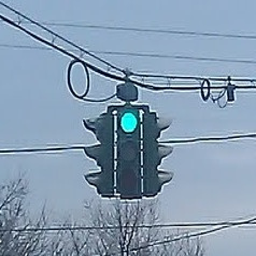
A four way traffic light showing the green light lite up.
A green stop light hanging from a power line
A traffic light on a gloomy day that is illuminated green.
A traffic light is green in an intersection.
A picture of a stoplight that is green.